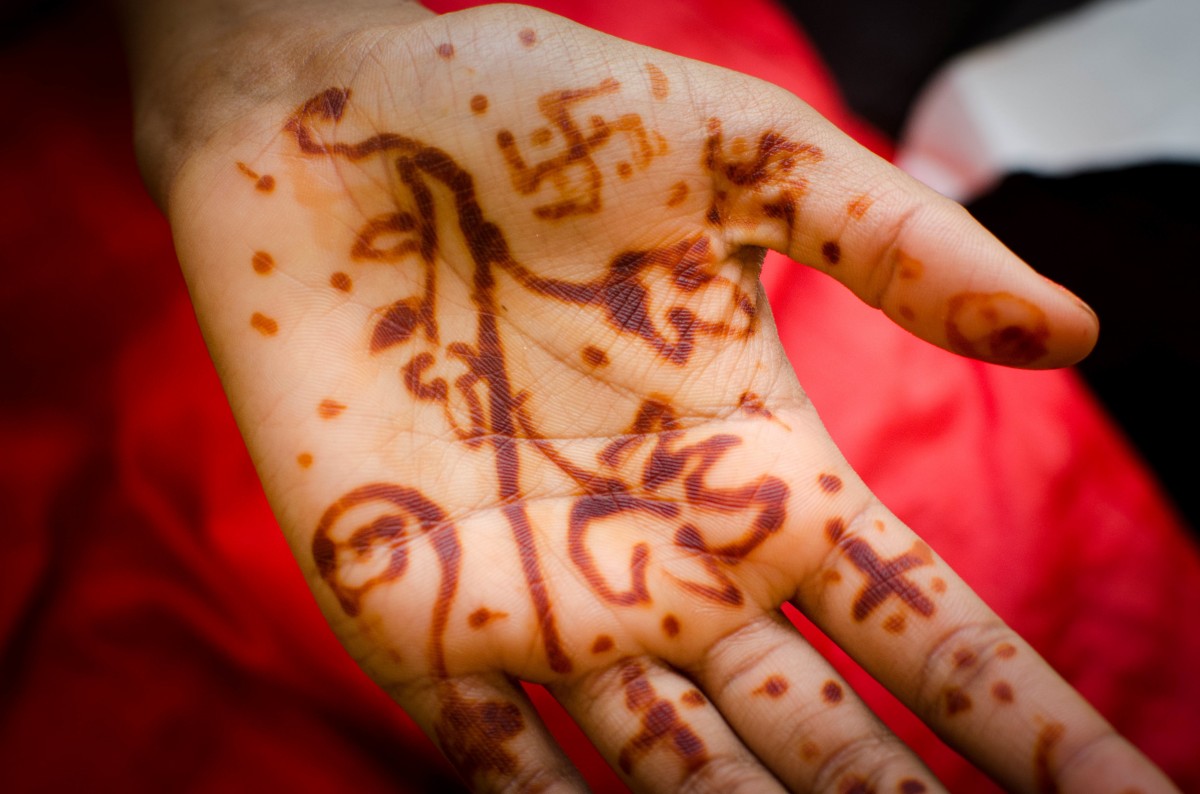
Tags: pattern, henna, arm, design